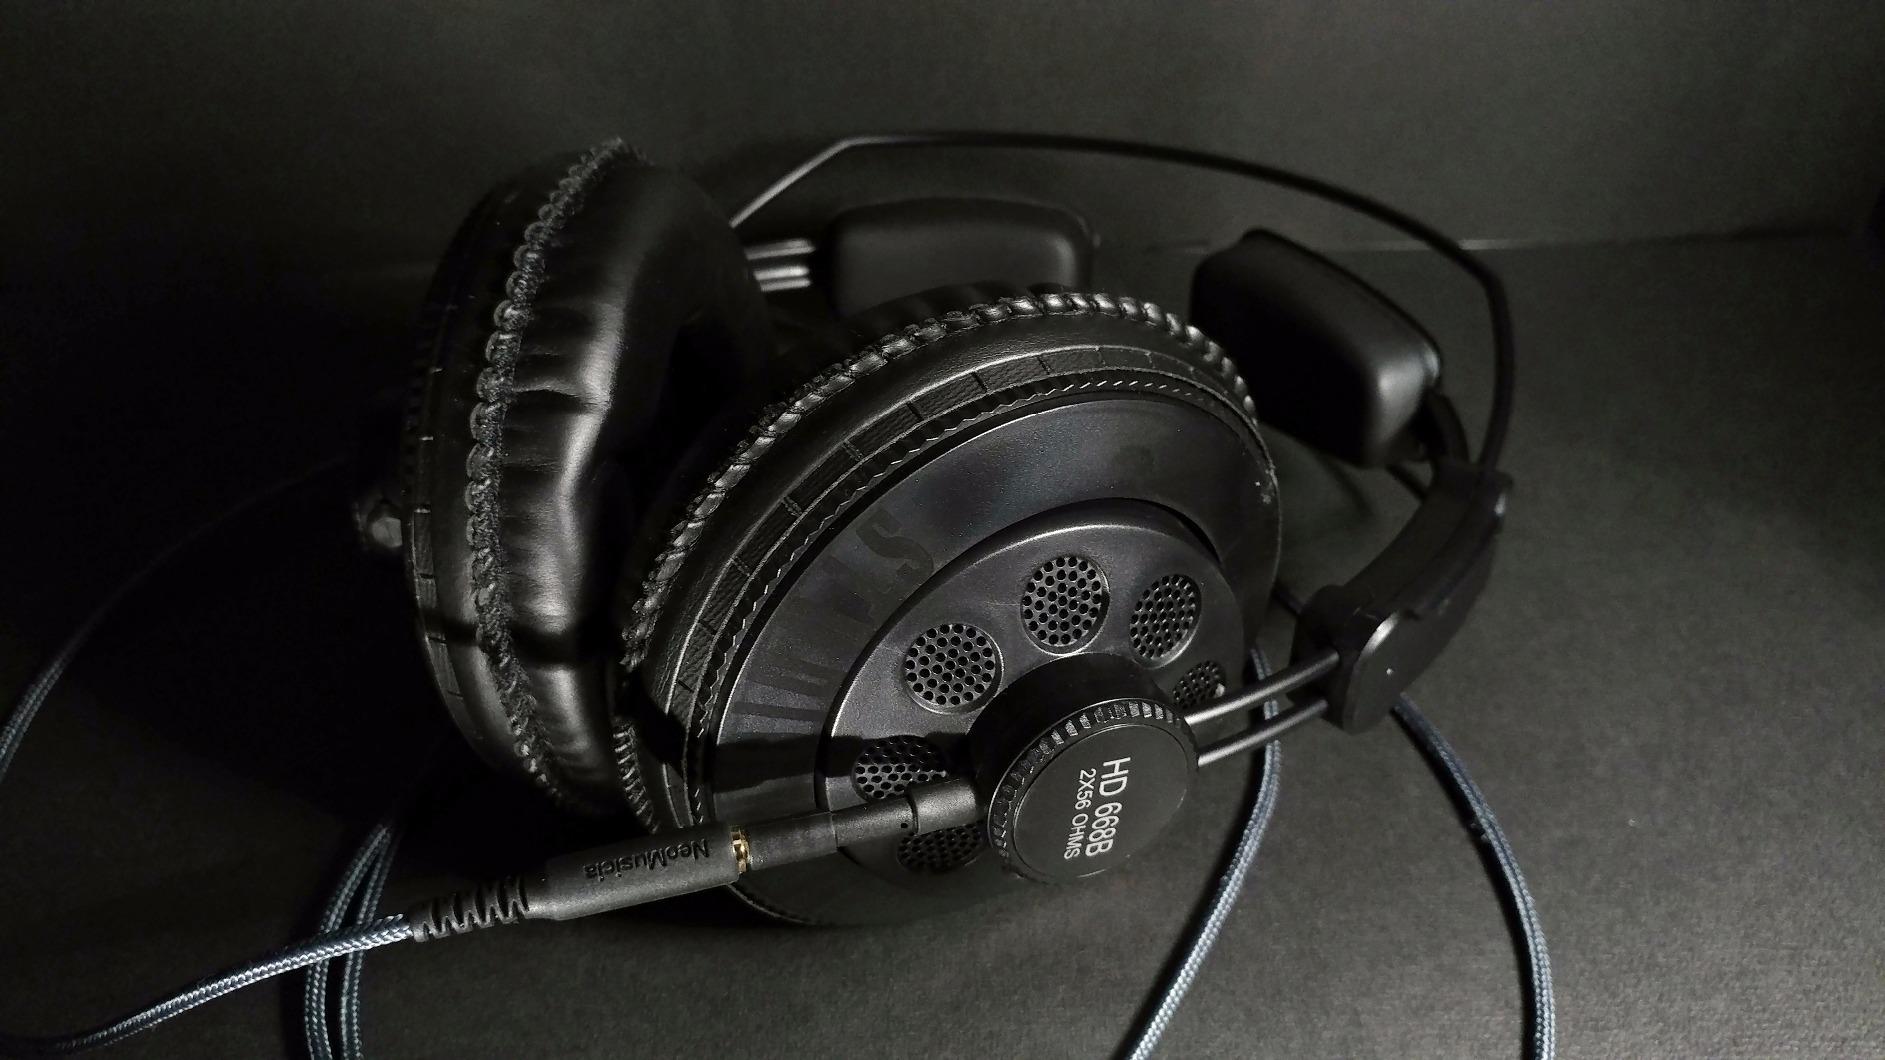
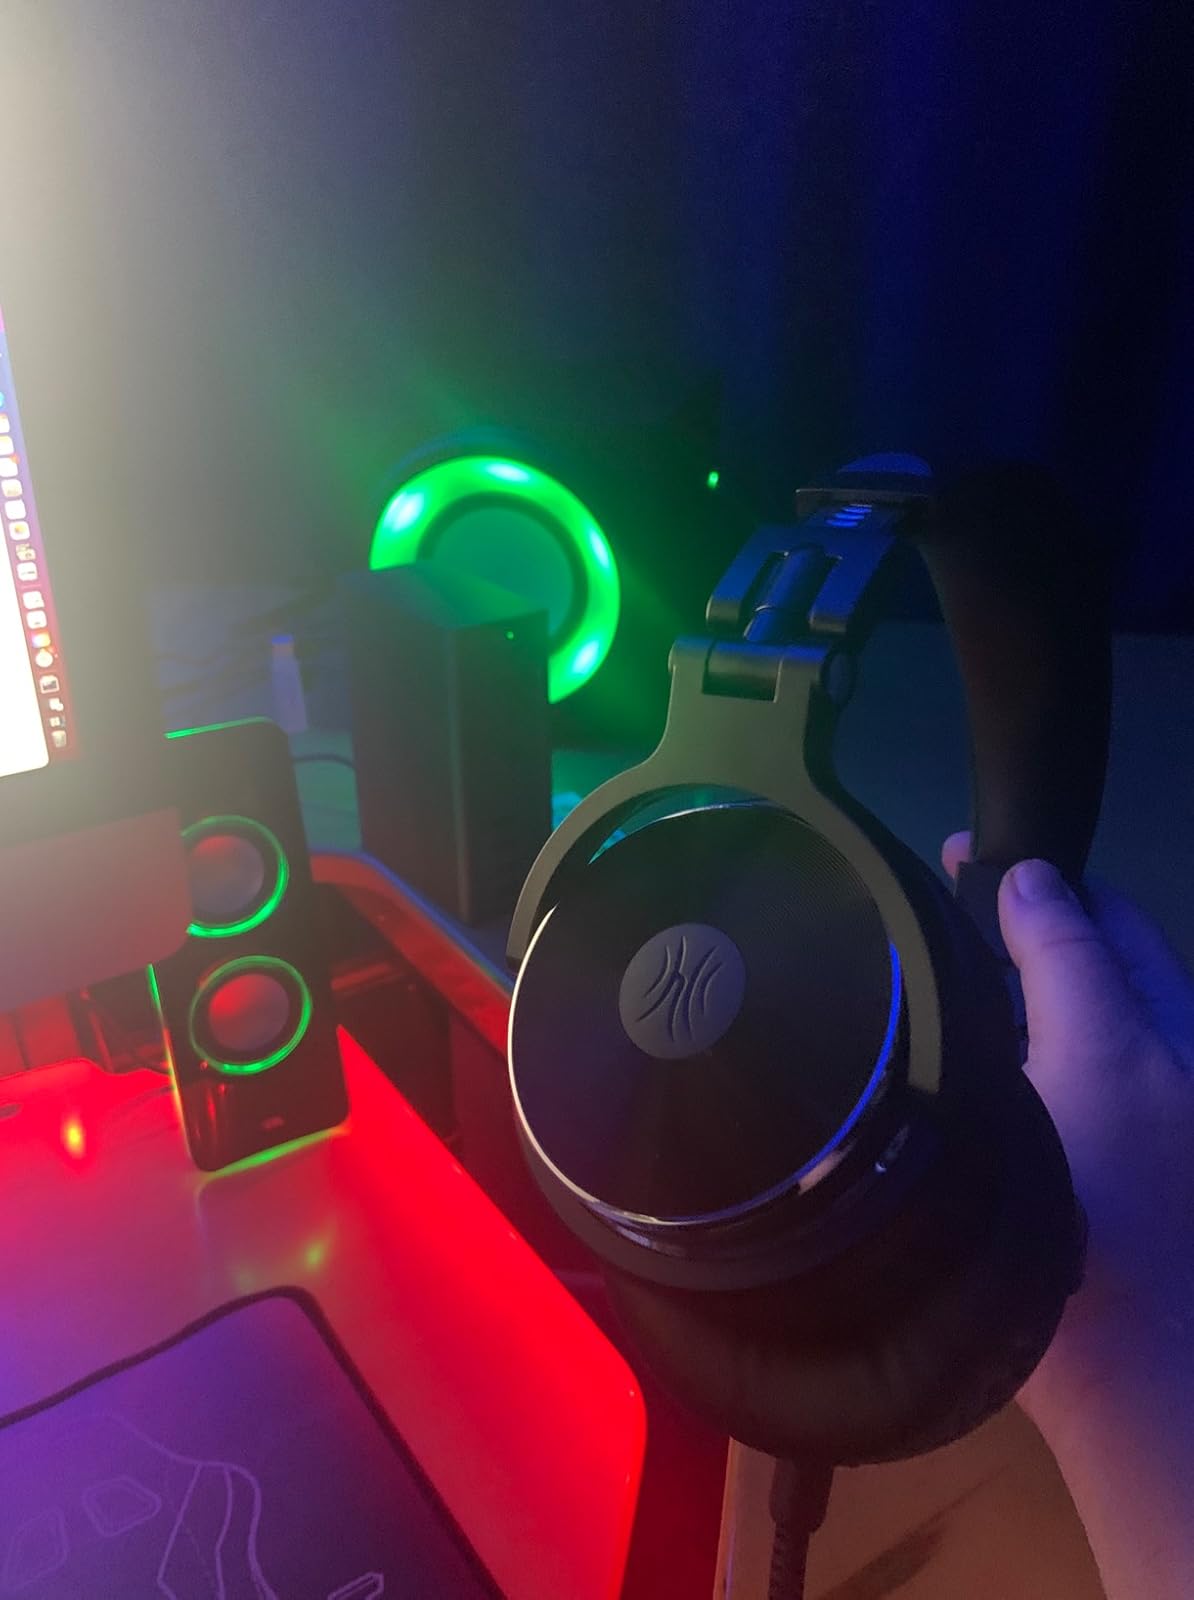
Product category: headphones
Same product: no